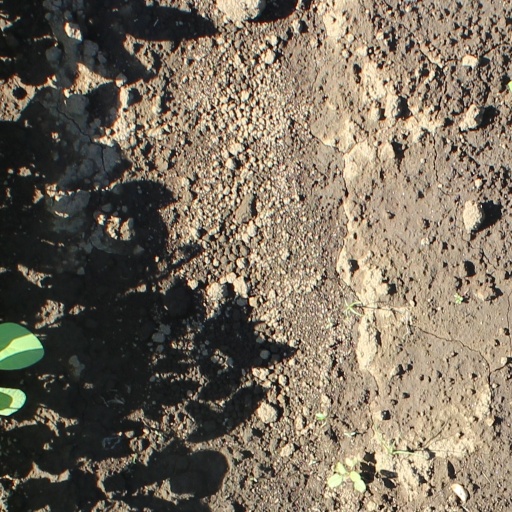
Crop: soybean